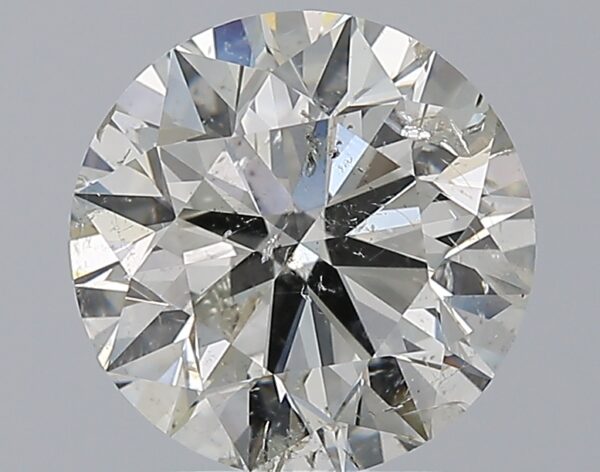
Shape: round
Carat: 3.01
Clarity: SI2
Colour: I
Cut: EX
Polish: EX
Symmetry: EX
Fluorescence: N
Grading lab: IGI
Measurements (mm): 9.17 x 9.12 x 5.74